Neuronal recycling hypothesis

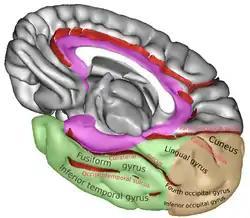
Occipotemporal sulcus

The visual word form area (VWFA) is located in the left lateral occipitotemporal sulcus. This area overlaps with the part of the ventral visual cortex that detects the presence of line junctions, and thus is thought to have provided the VWFA with its neuronal niche. Biederman (1987) found that line vertices are more essential to object recognition than line segments. Cross-culturally, letters/symbols used in written language are all made up of a small number of lines which meet at vertices. This suggests that cerebral constraints have influenced the development of writing systems and that there are limits on what kind of cultural inventions we can accommodate. Furthermore, computer simulations have shown that letter perception in deep neural networks is facilitated by recycling low-level visual features learned from natural images, thereby supporting the hypothesis that the structure of letter shapes has been culturally selected to match the structure of human natural environments.